Battle of Stones River

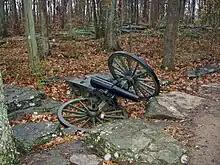
Limestone outcroppings in a cedar forest at Stones River National Battlefield, 2005

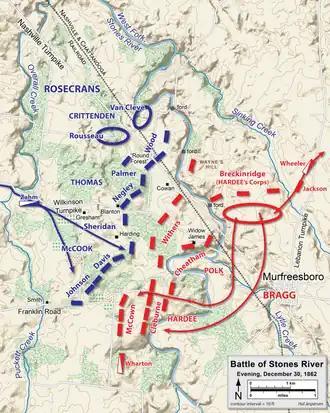
Movements and positions the night of December 30 to 31

By the time Rosecrans had arrived in Murfreesboro on the evening of December 29, the Army of Tennessee had been encamped in the area for a month. By nightfall, two thirds of Rosecrans's army was in position along the Nashville Turnpike, and by the next day Rosecrans's army numbered about 41,000 and Bragg's 35,000. The odds were closer than those figures would indicate. Bragg had the advantage of the detached, but cooperating, cavalry commands under Forrest and Morgan, who raided deeply behind Union lines while Wheeler's cavalry slowed the Union forces with hit-and-run skirmishes. (Part of Rosecrans's reluctance to move from Nashville was the inexperience of his cavalry forces in comparison to their Confederate counterparts.) On December 29, Wheeler and 2,500 of his men rode completely around the Union army, destroying supply wagons and capturing reserve ammunition in Rosecrans's trains. They captured four wagon trains and 1,000 Union prisoners.